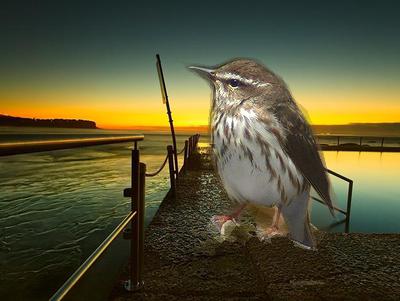
Bird species: Louisiana_Waterthrush
Bird type: landbird
Background: water